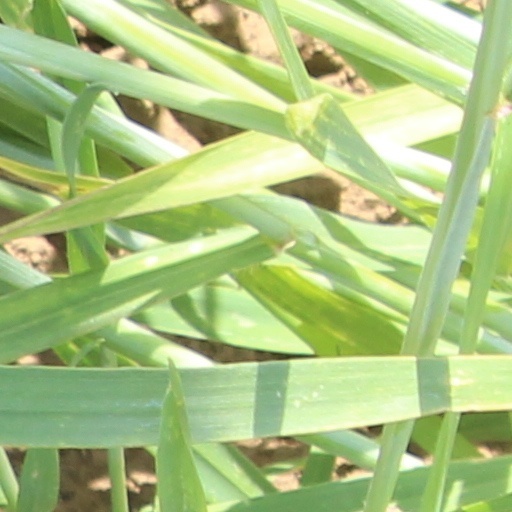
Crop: wheat